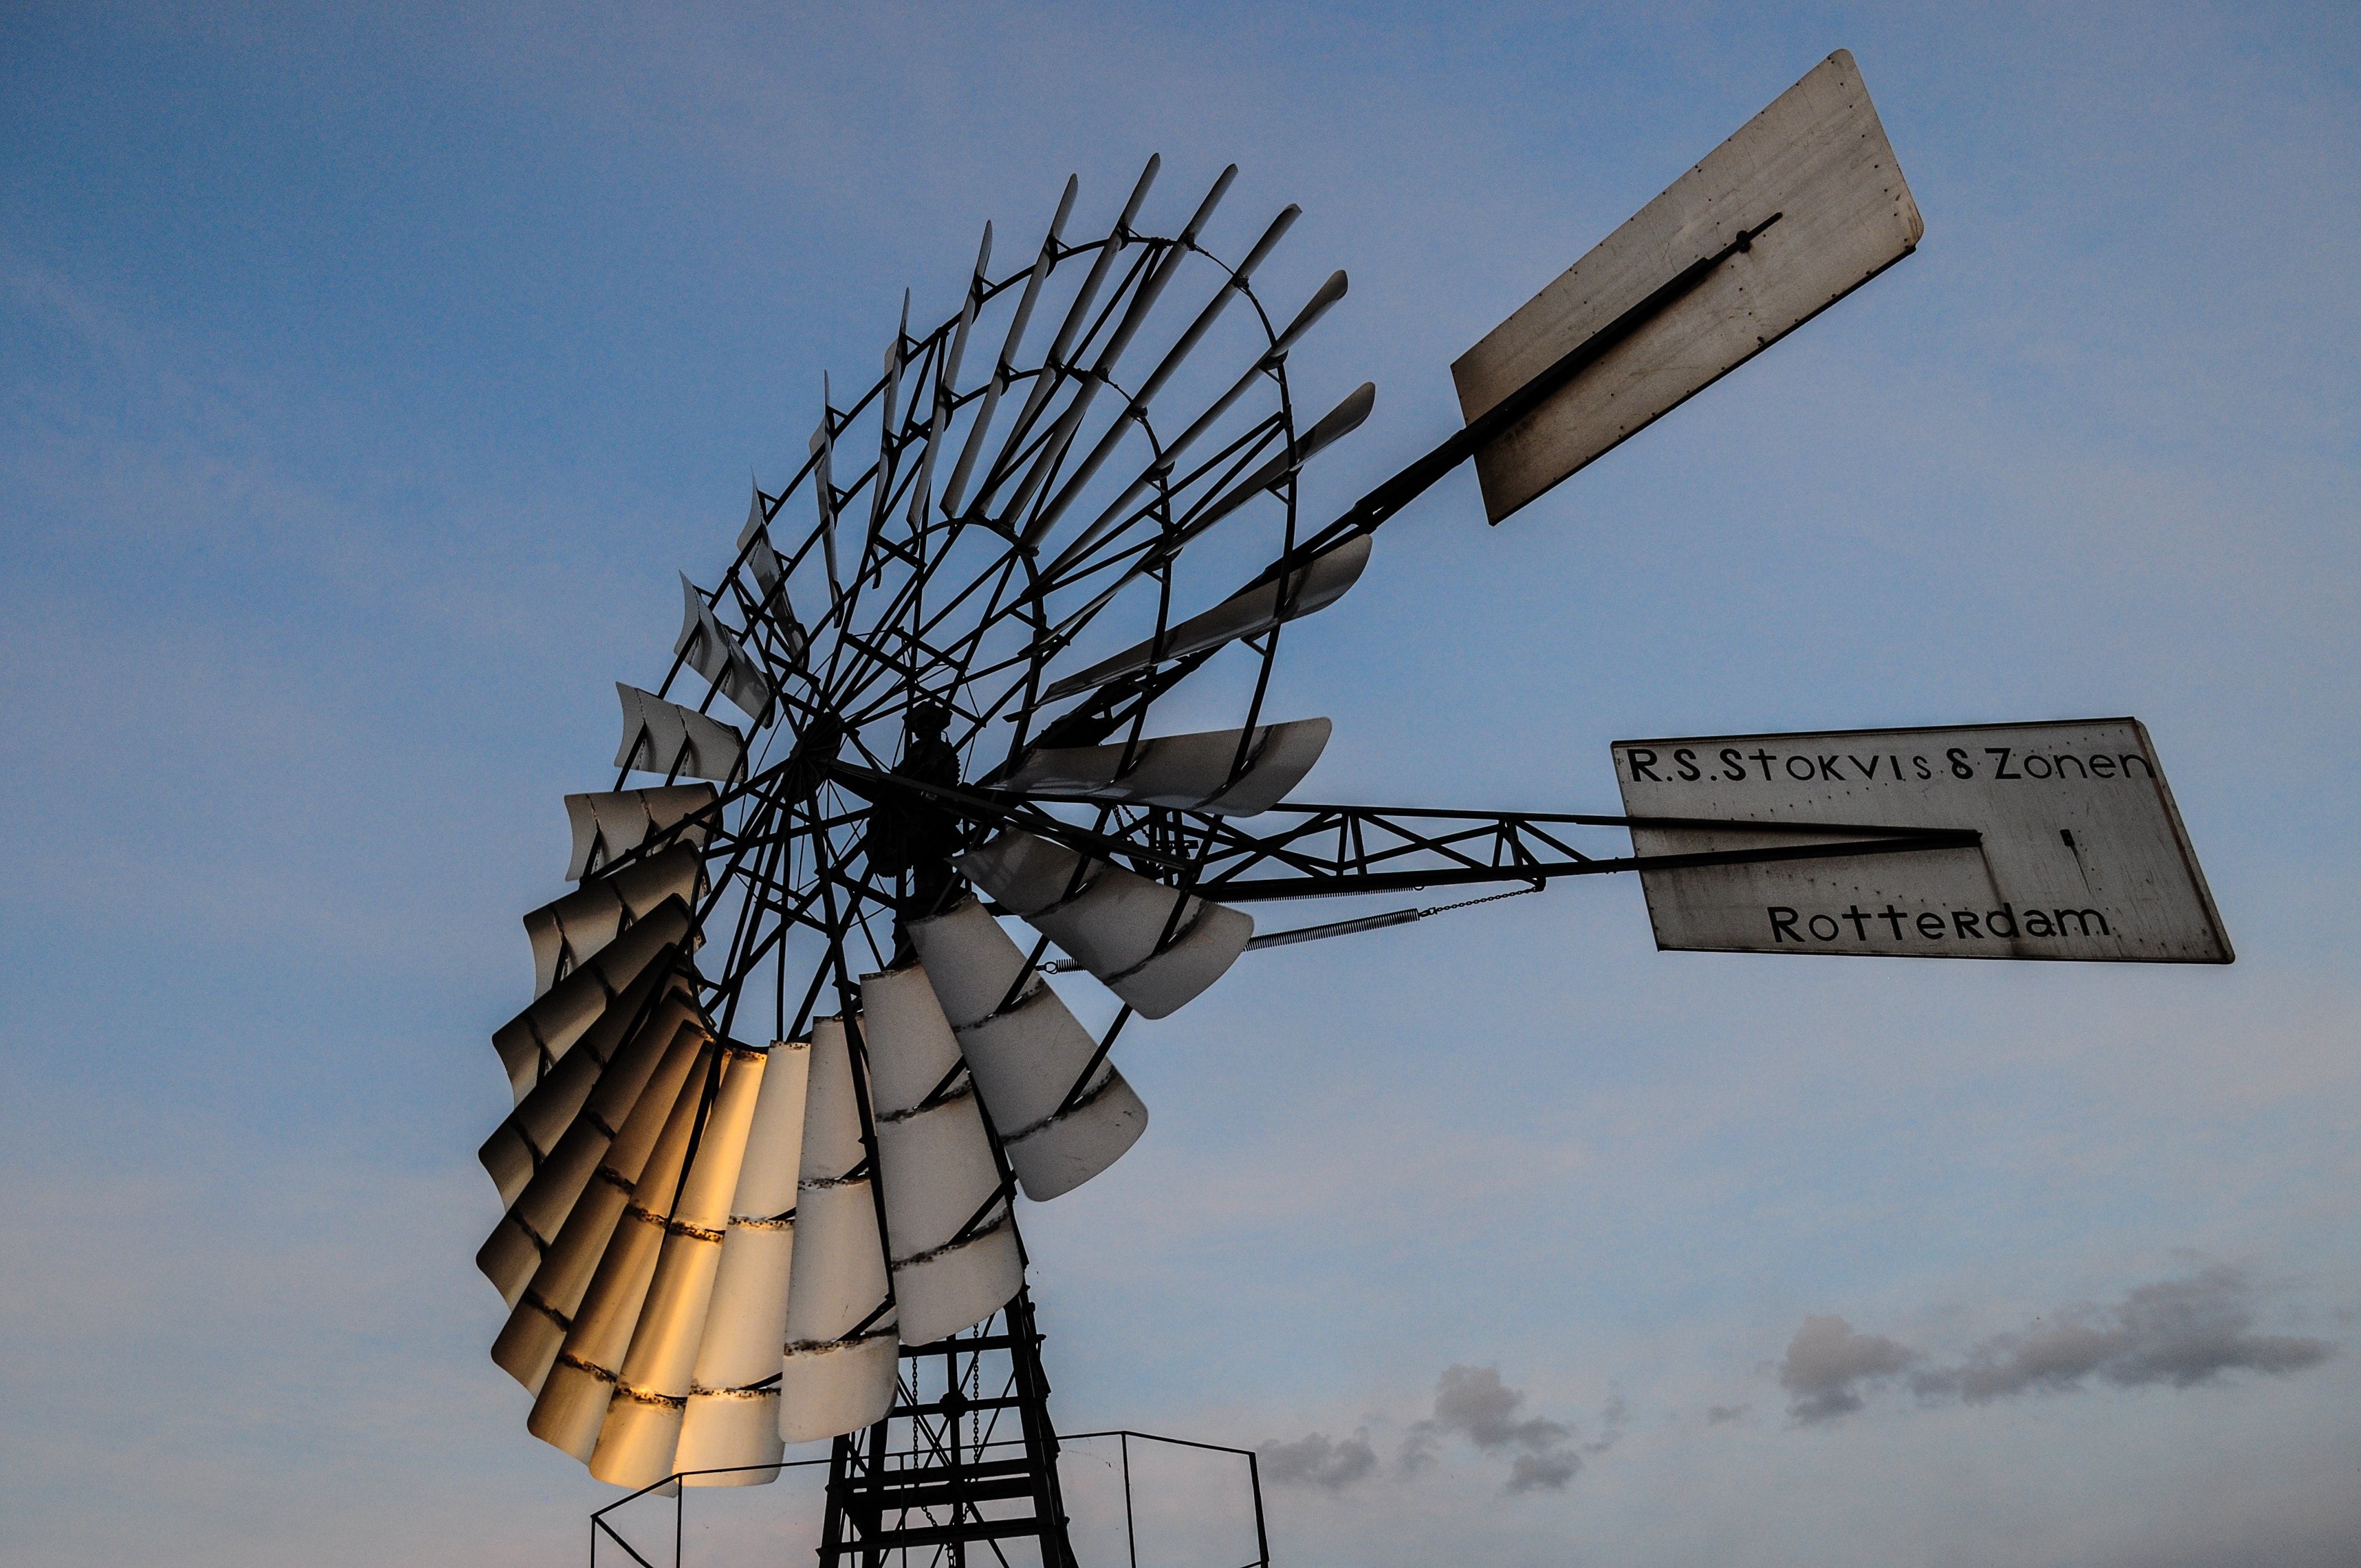
windmill, mill, sky, wind, building